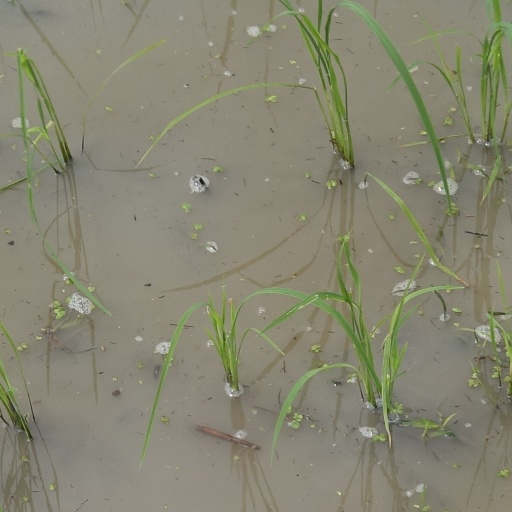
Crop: rice